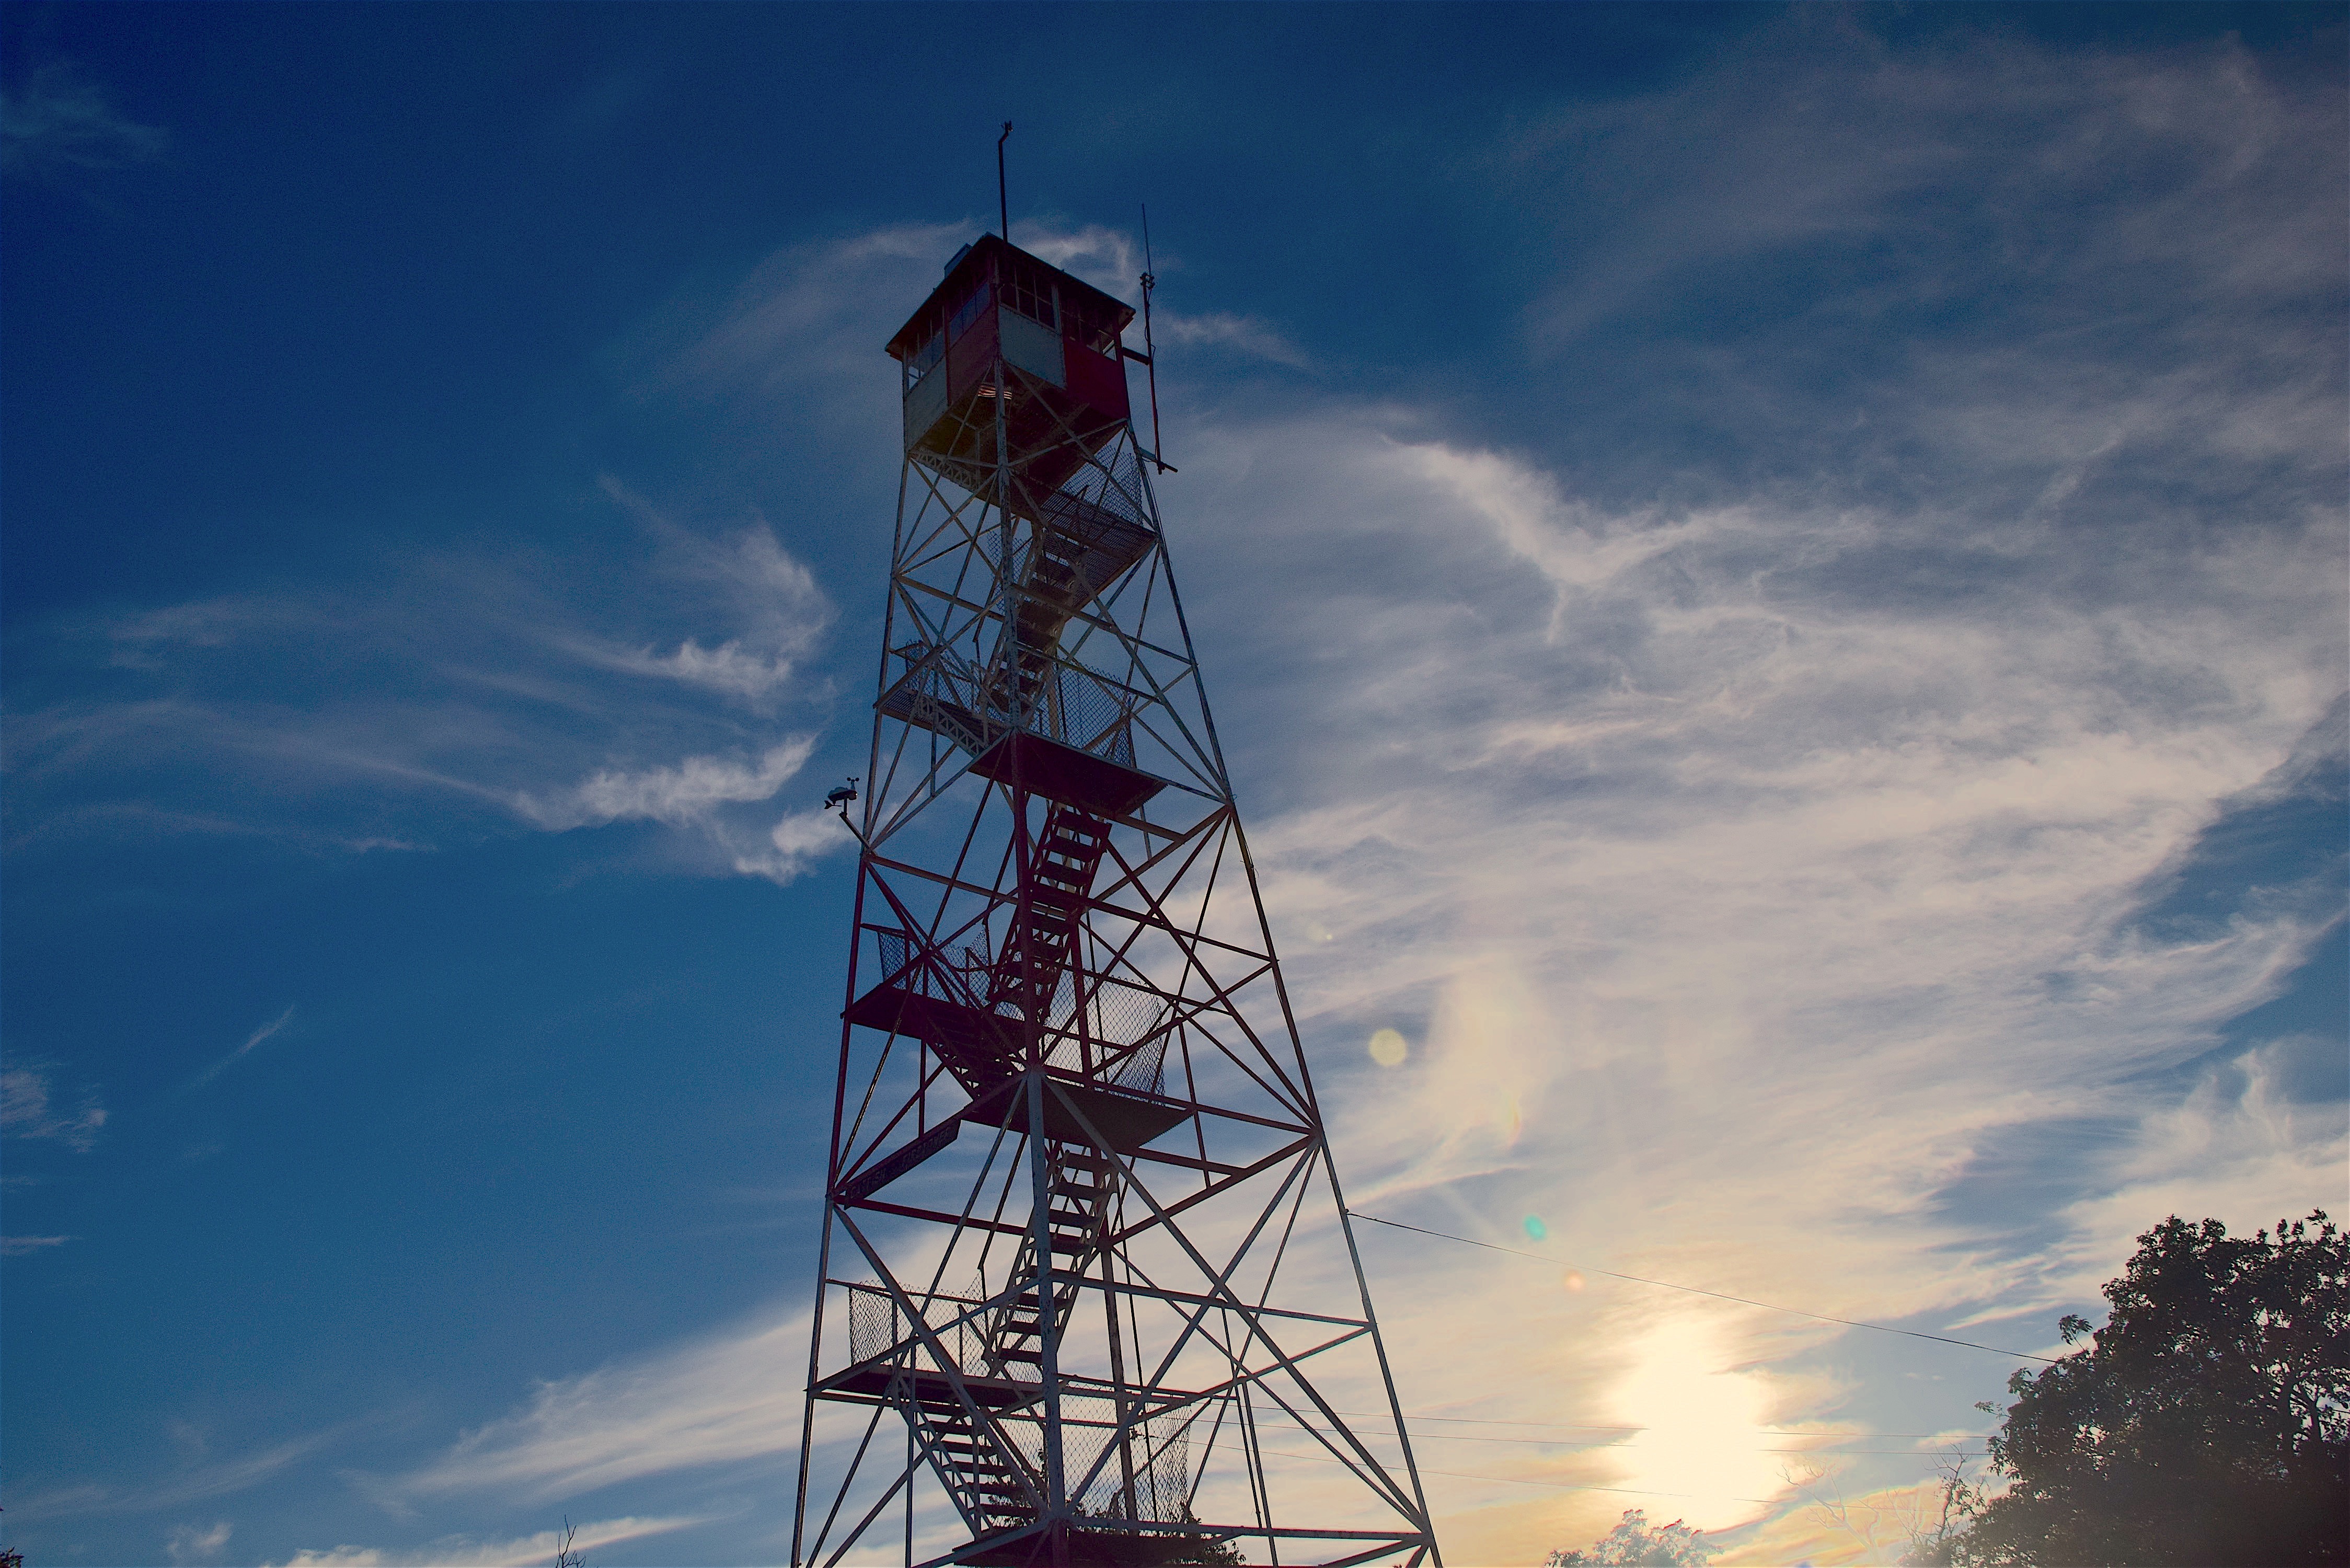
landscape, nature, mountain, light, cloud, structure, sky, sunset, trail, sunlight, windmill, wind, summer, environment, rural, tower, hike, mast, fire, blue, electricity, season, climb, outdoors, transmission tower, new jersey, fire tower, appalachian trail, overhead power line